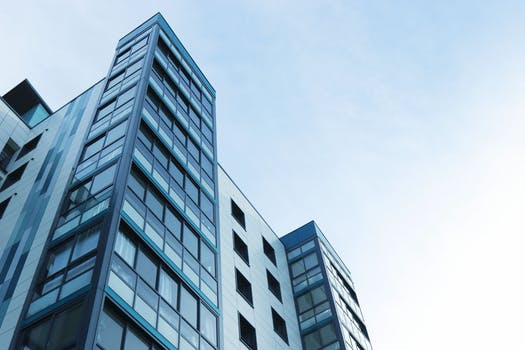
Label: No Watermark